St. Walburga's Academy

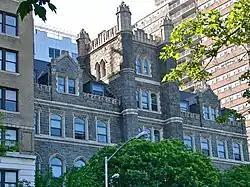

St. Walburga's Academy of the Society of the Holy Child Jesus is an historic academy located at 630 Riverside Drive and 140th Street in New York City.